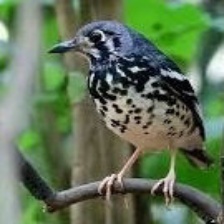
Species: ASHY THRUSHBIRD
Scientific name: GEOKICHLA CINEREA